Cutshamekin

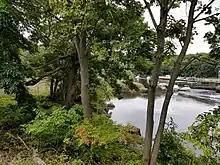
Park of Cutshamekin's last retained land in Dorchester, now part of the Neponset River Reservation near Ventura Playground and Lower Mills

Cutshamekin (died in 1654) (also spelled Kitchamakin, Kuchamakin, or Cutshumaquin) was a Native American leader, who was a sachem of the Massachusett tribe based along the Neponset River and Great Blue Hill in what is now Dorchester, Massachusetts and Milton, Massachusetts before becoming one of the first leaders of the praying Indian town of Natick, Massachusetts. He is the possible namesake of Jamaica Plain.